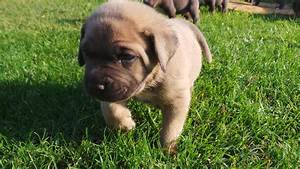
Label: cane